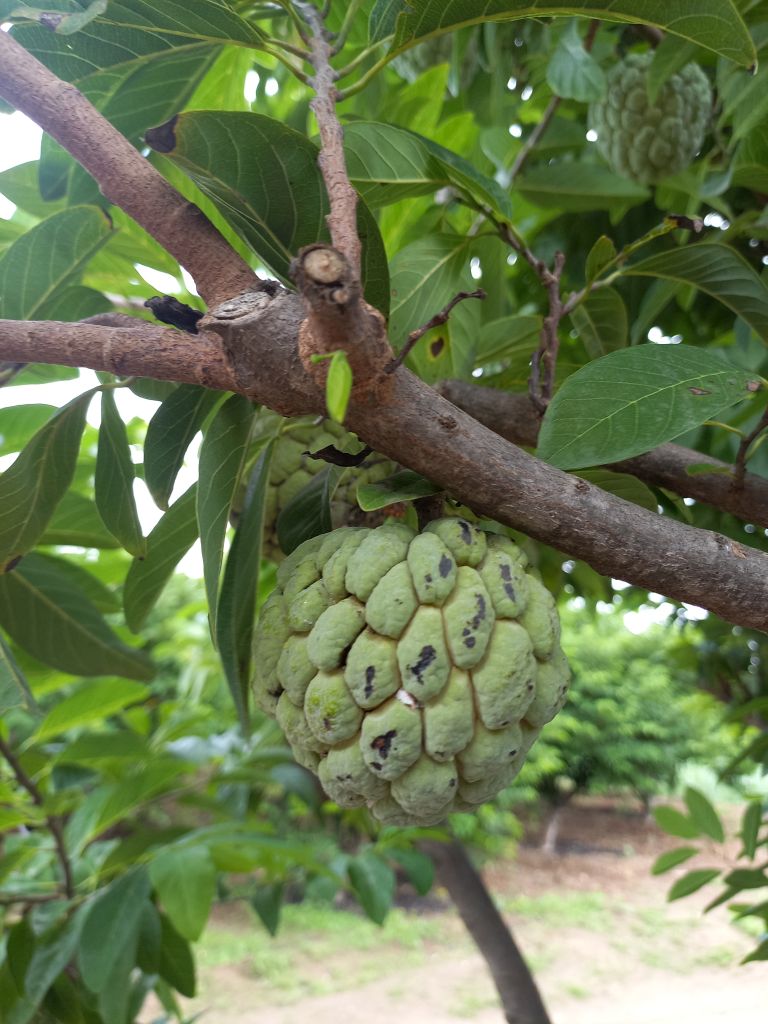
Disease label: Leaf spot on fruit